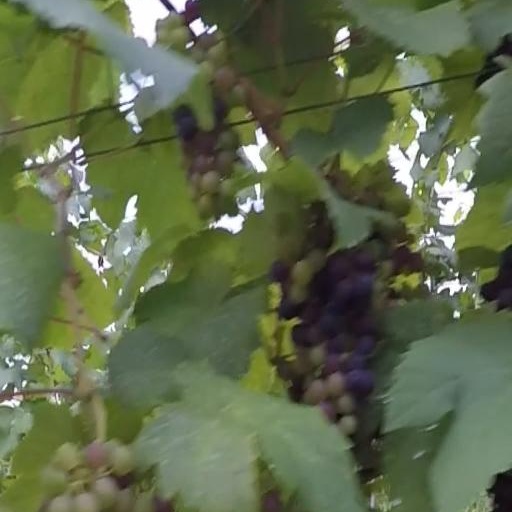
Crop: grape